Charles Custis Harrison

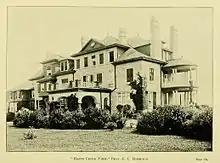
"Happy Creek Farm",, Devon, Pennsylvania, Frank Furness, architect. Harrison's country house.

In 1870, Harrison was married to Ellen Nixon Waln, a daughter of Edward Waln and Ellen Cora ( Nixon) Waln (a granddaughter of U.S. Senator and Founding Father Robert Morris). Together, they were the parents of: